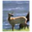
Label: deer